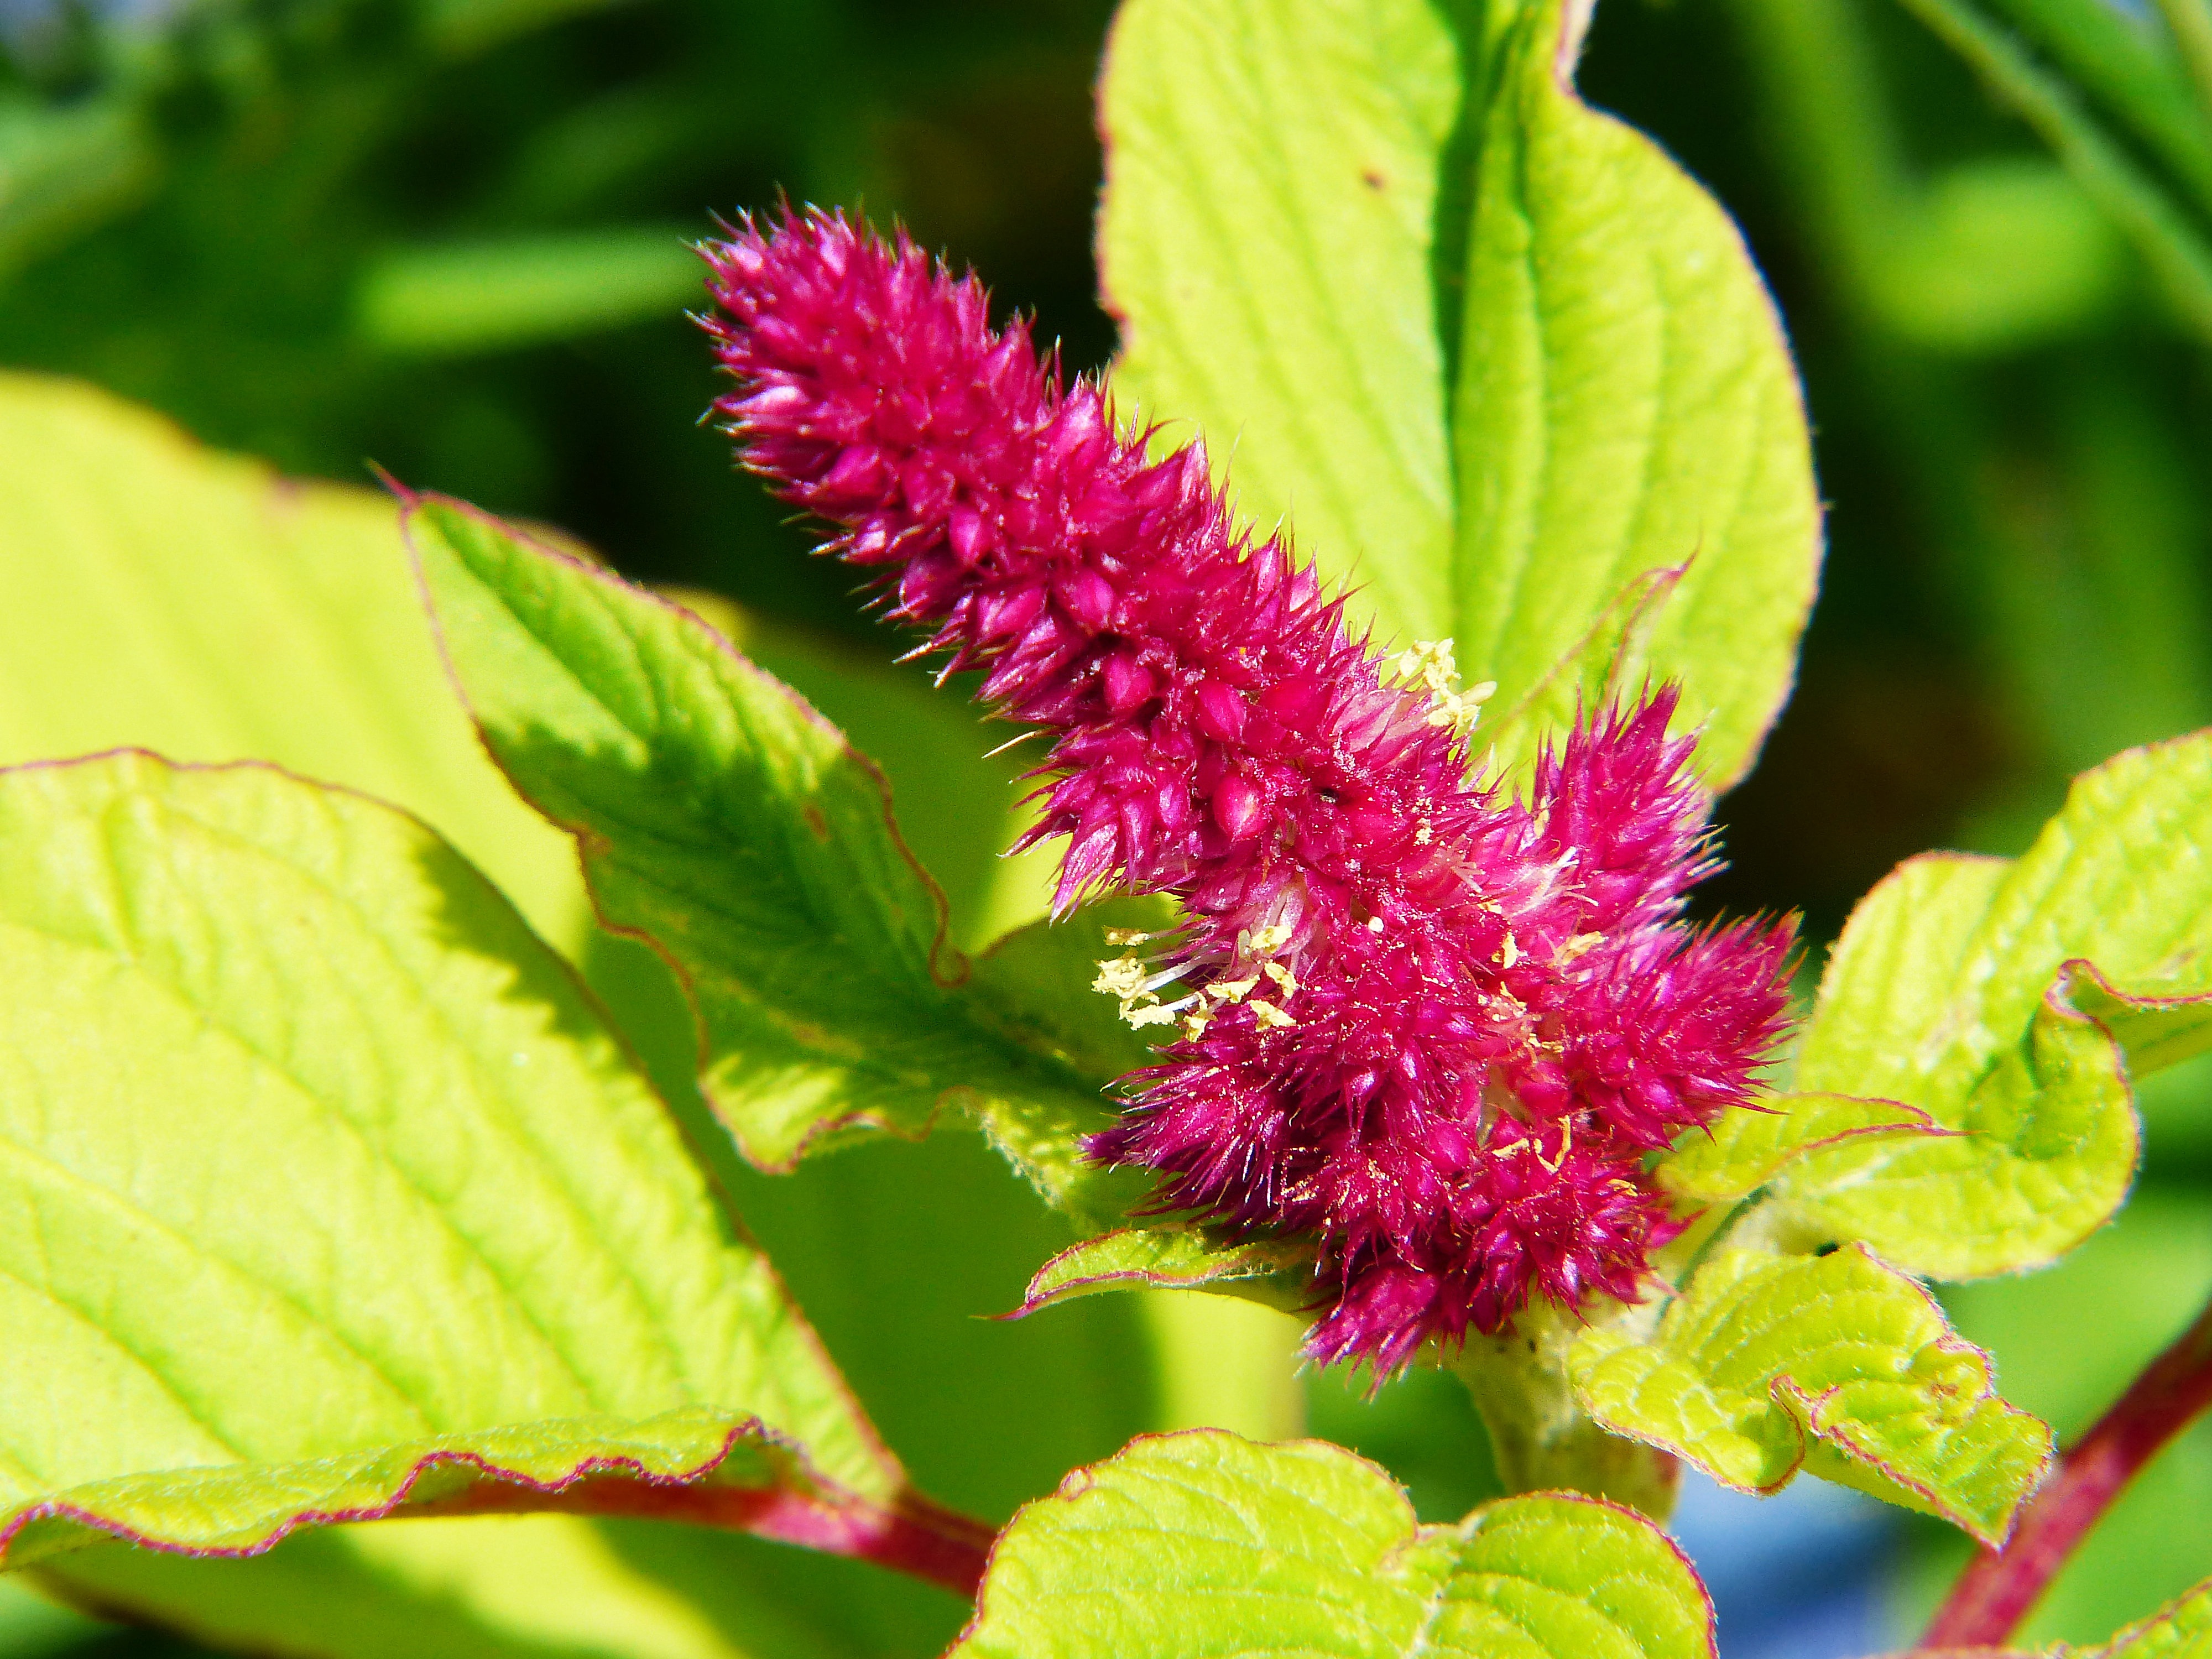
nature, blossom, plant, photography, meadow, leaf, flower, food, green, red, herb, produce, insect, colorful, flora, wildflower, flowers, shrub, flower meadow, nectar, macro photography, flowering plant, foxtail, land plant, wine raspberry